Mesaieed Industrial Area

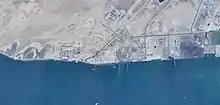
Satellite imagery of Mesaieed Industrial Area off the Persian Gulf in 2010

Mesaieed was established in 1949 as a tanker terminal by QatarEnergy on a previously uninhabited site along the coast. It was chosen by the company because of its proximity to the working population in Doha and Al Wakrah and because of the depth of its waters. It was the only deepwater port in Qatar for more than 20 years. The first industrial facilities prepared on site were oil pumps and oil storage tanks.